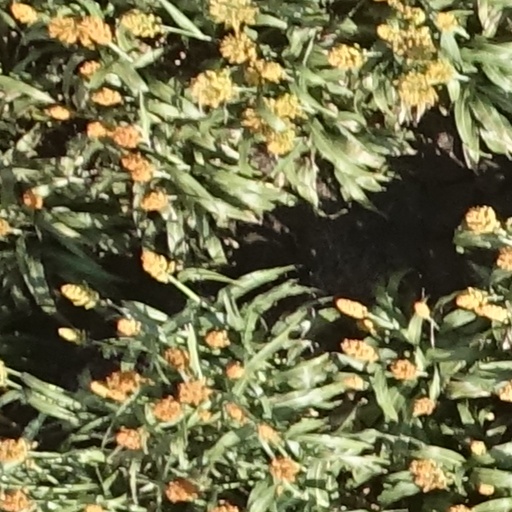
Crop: sorghum